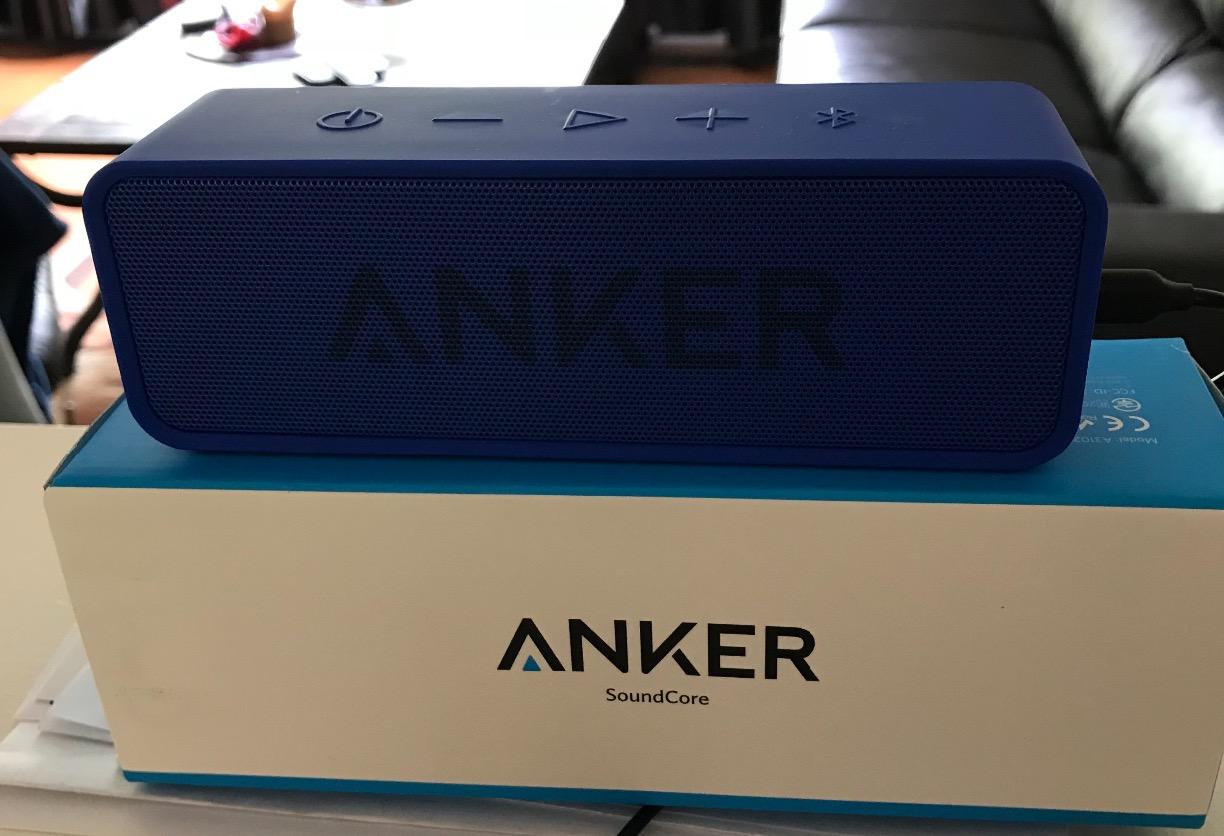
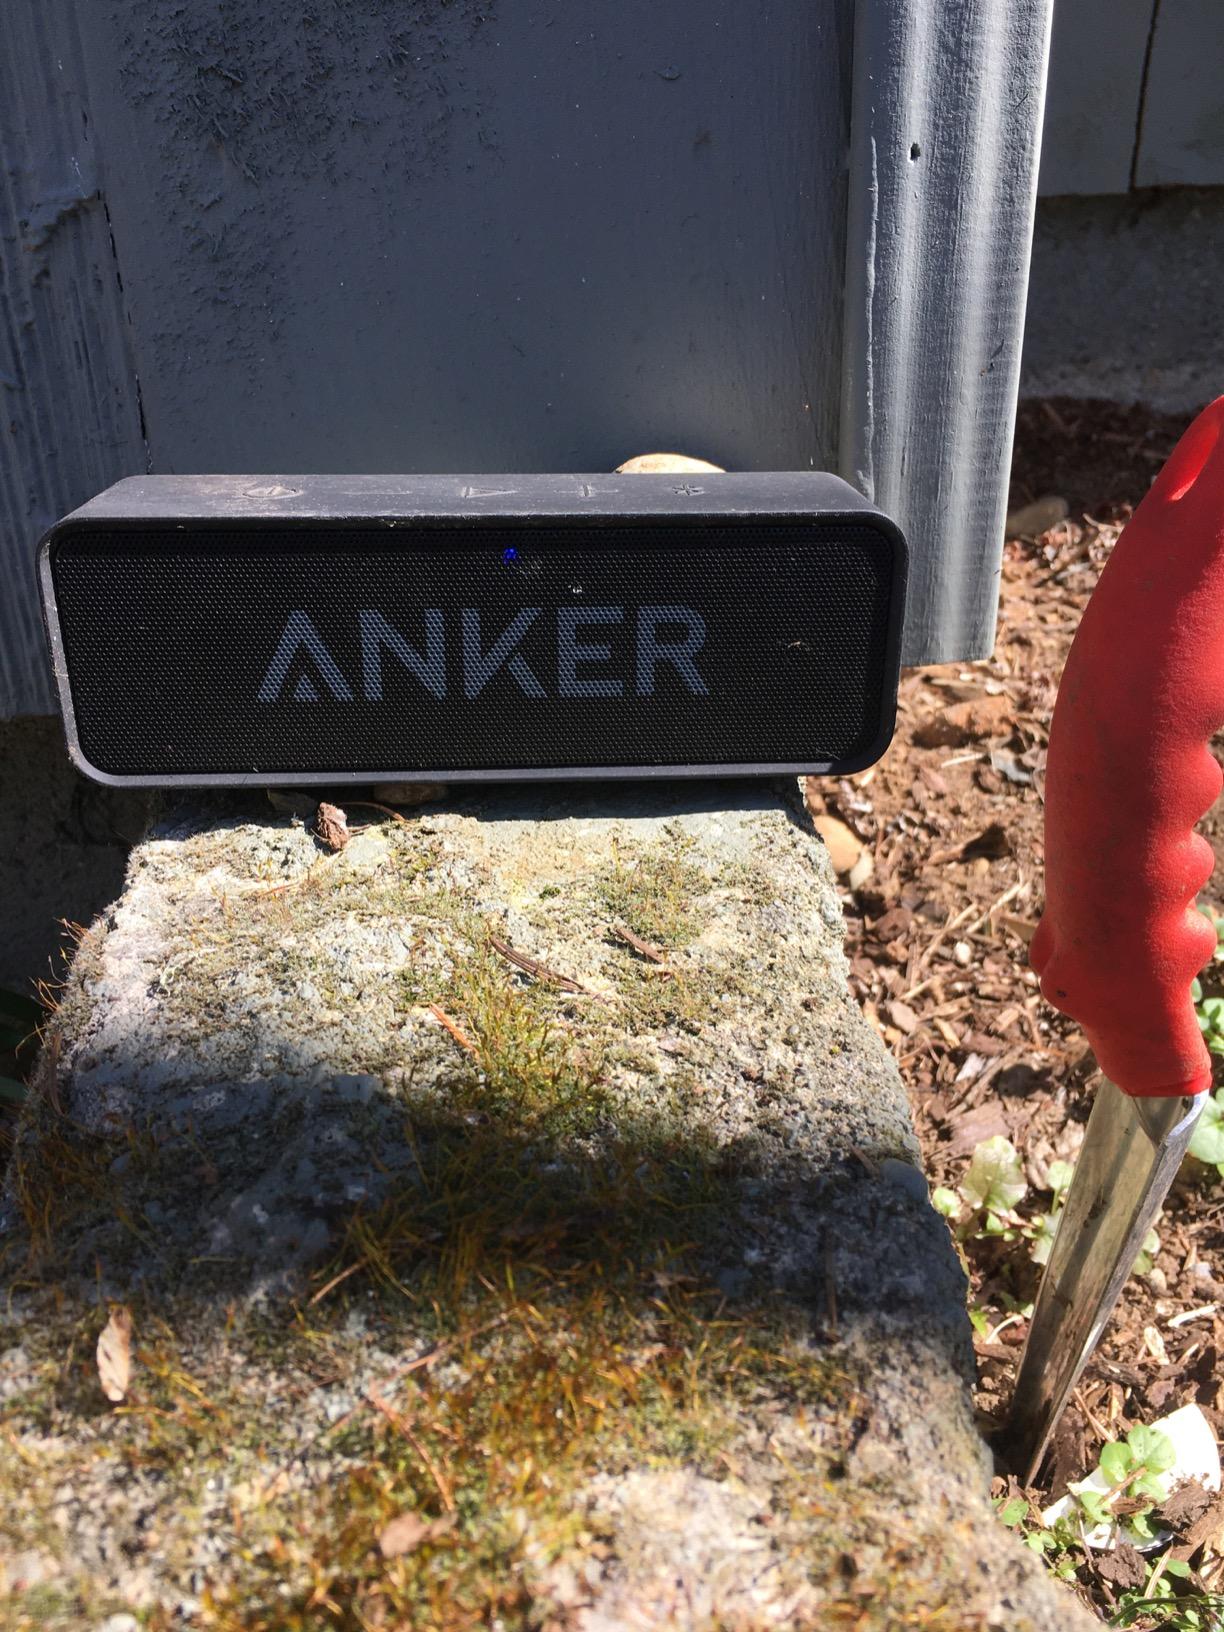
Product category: speaker
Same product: no